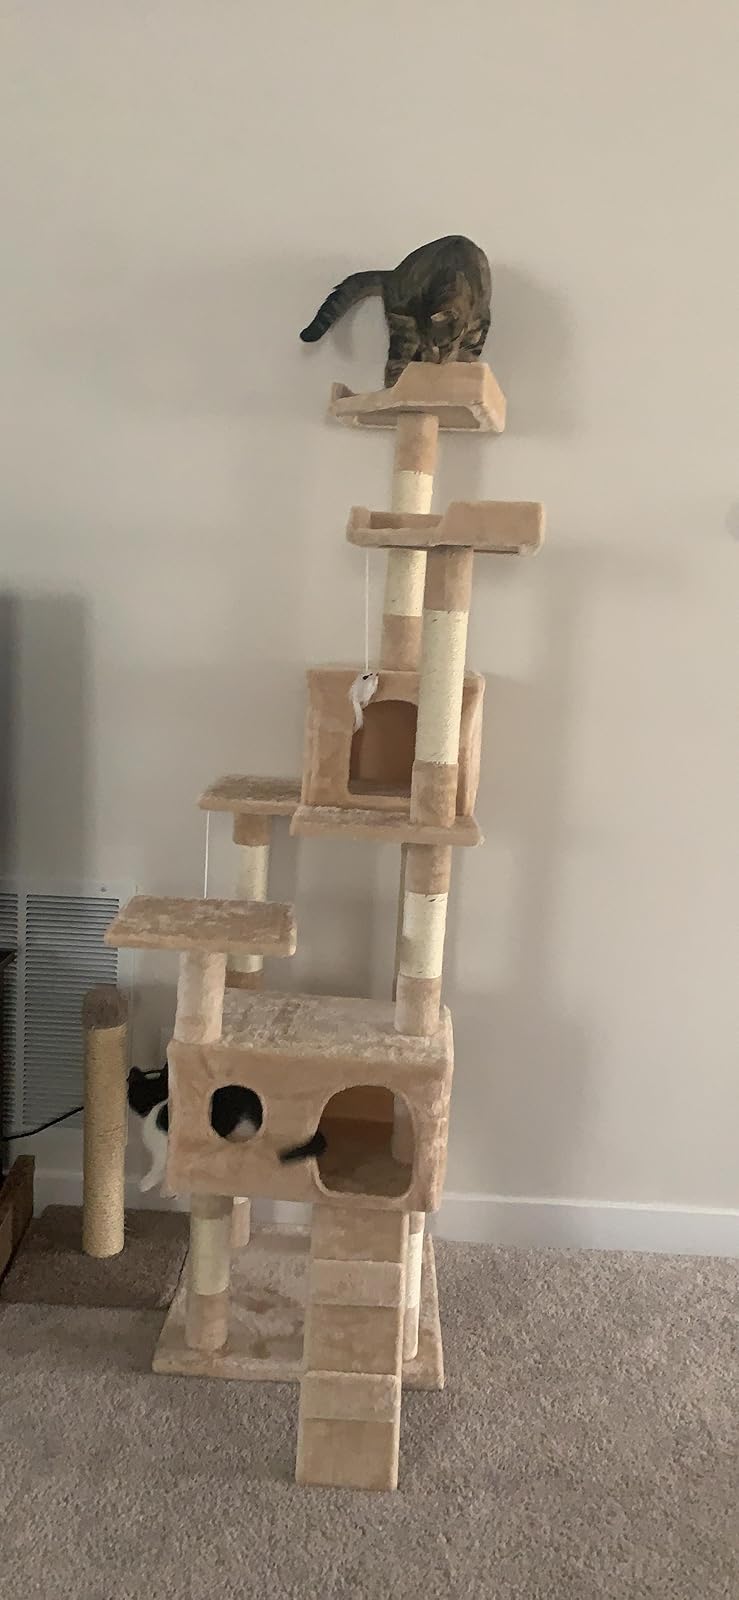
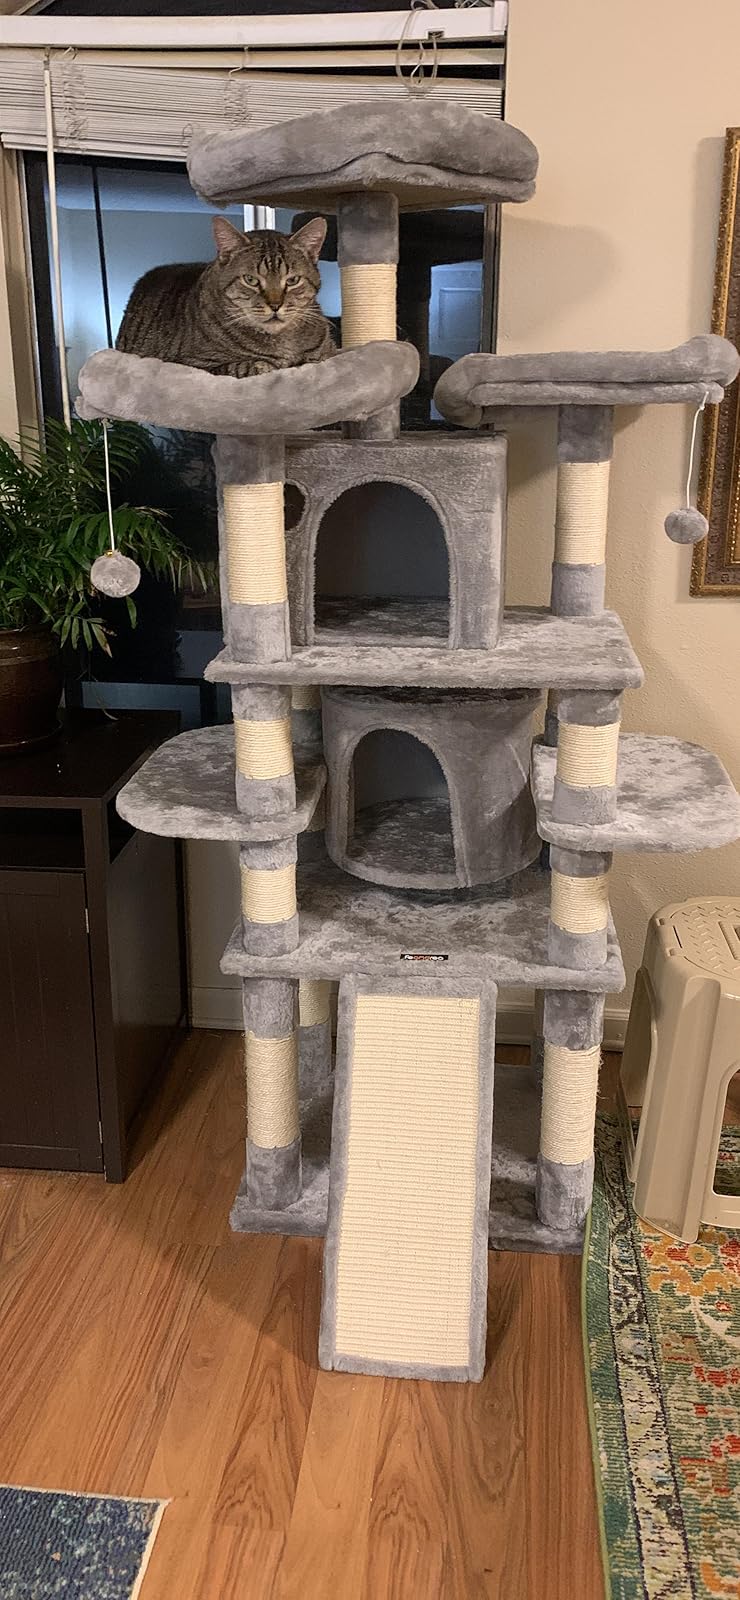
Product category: items_cat tree
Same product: no